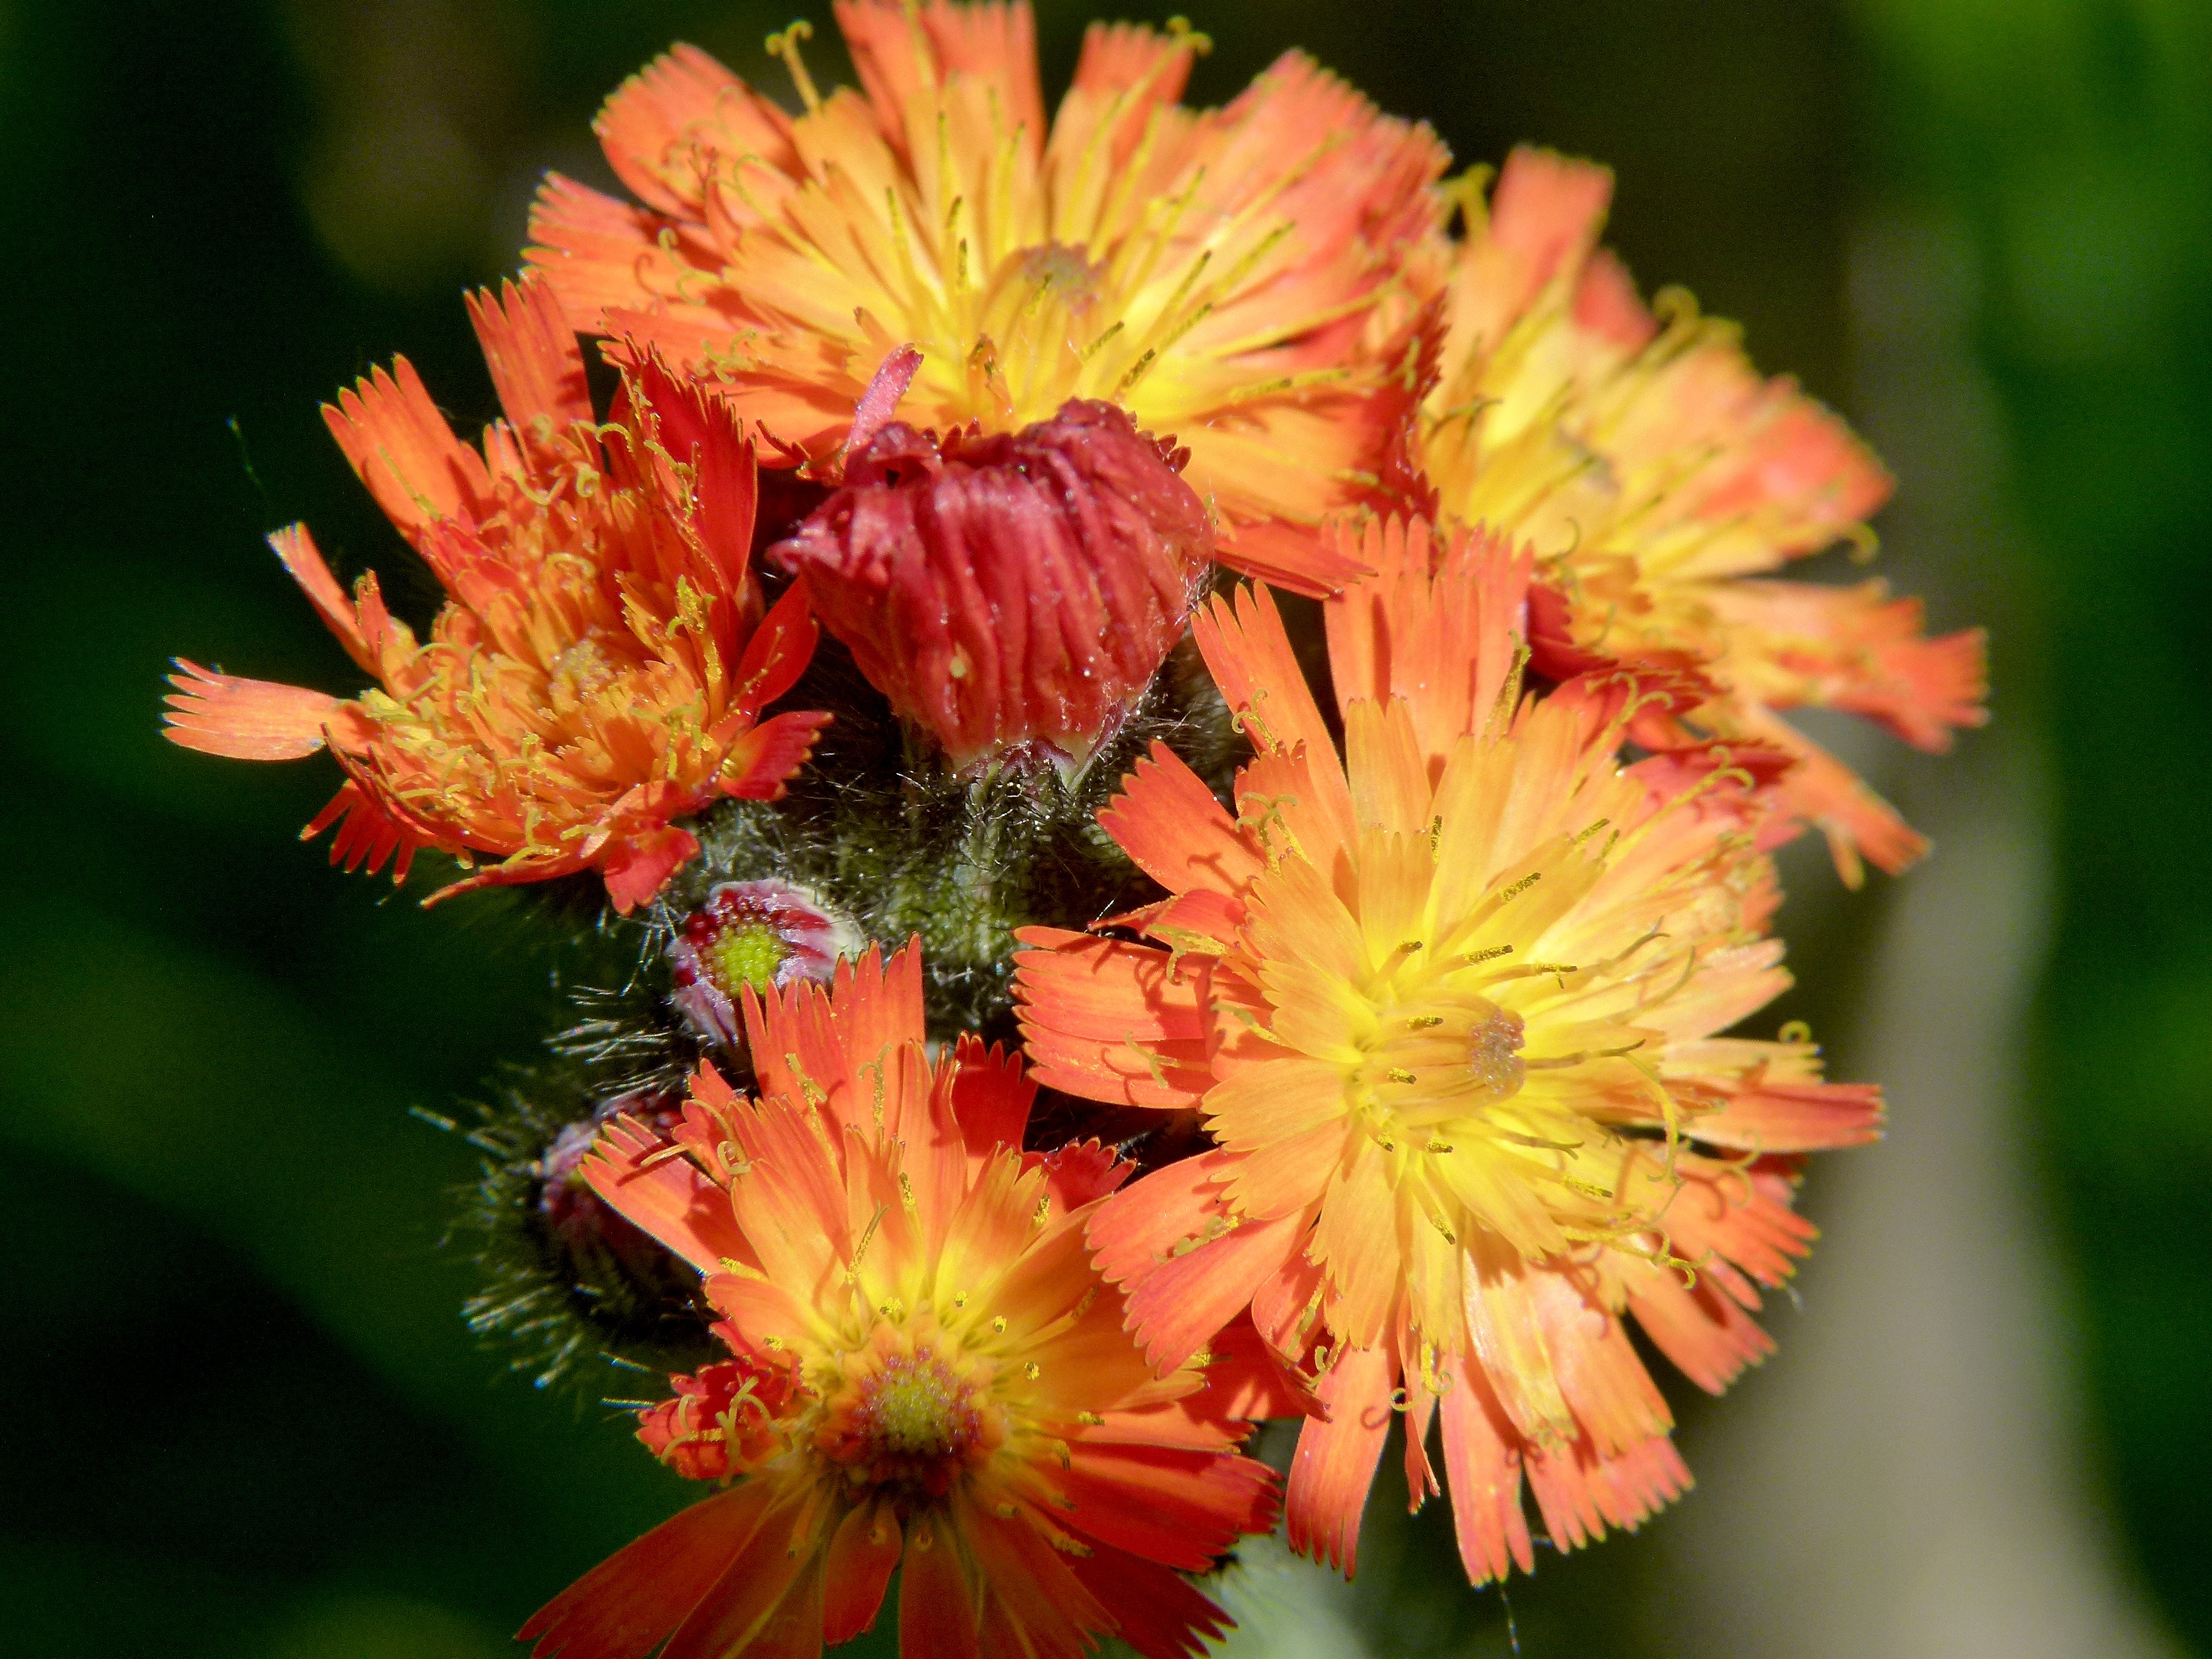
nature, blossom, plant, meadow, flower, petal, bloom, cute, orange, red, macro, botany, hawk, garden, flora, wild flower, wildflower, weed, close up, wild plant, outside, beautiful, detail, nectar, macro photography, summer flowers, flowering plant, annual plant, land plant